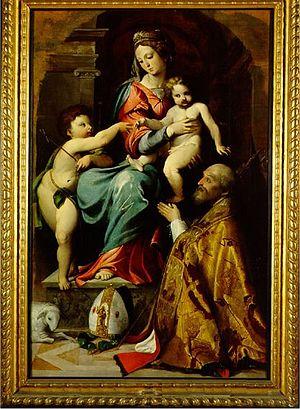
Vierge sur le trône avec l'Enfant, San Giovannino et San Nicolò
Giovanni Francesco Bembo né à Crémone, est un peintre italien de la Renaissance actif au XVIᵉ siècle.